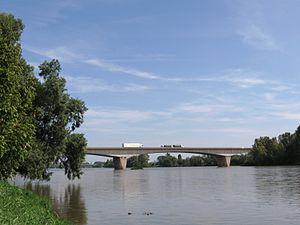
Pont sur la Loire de l'autoroute A71, La Chapelle-Saint-Mesmin, Loiret, France
Le pont de l'A71 sur la Loire est un pont routier français de l'agglomération orléanaise enjambant la Loire qui relie les communes de La Chapelle-Saint-Mesmin et de Saint-Pryvé-Saint-Mesmin dans le département du Loiret et la région Centre-Val de Loire.
Cette page présente la liste des ponts du département français du Loiret.